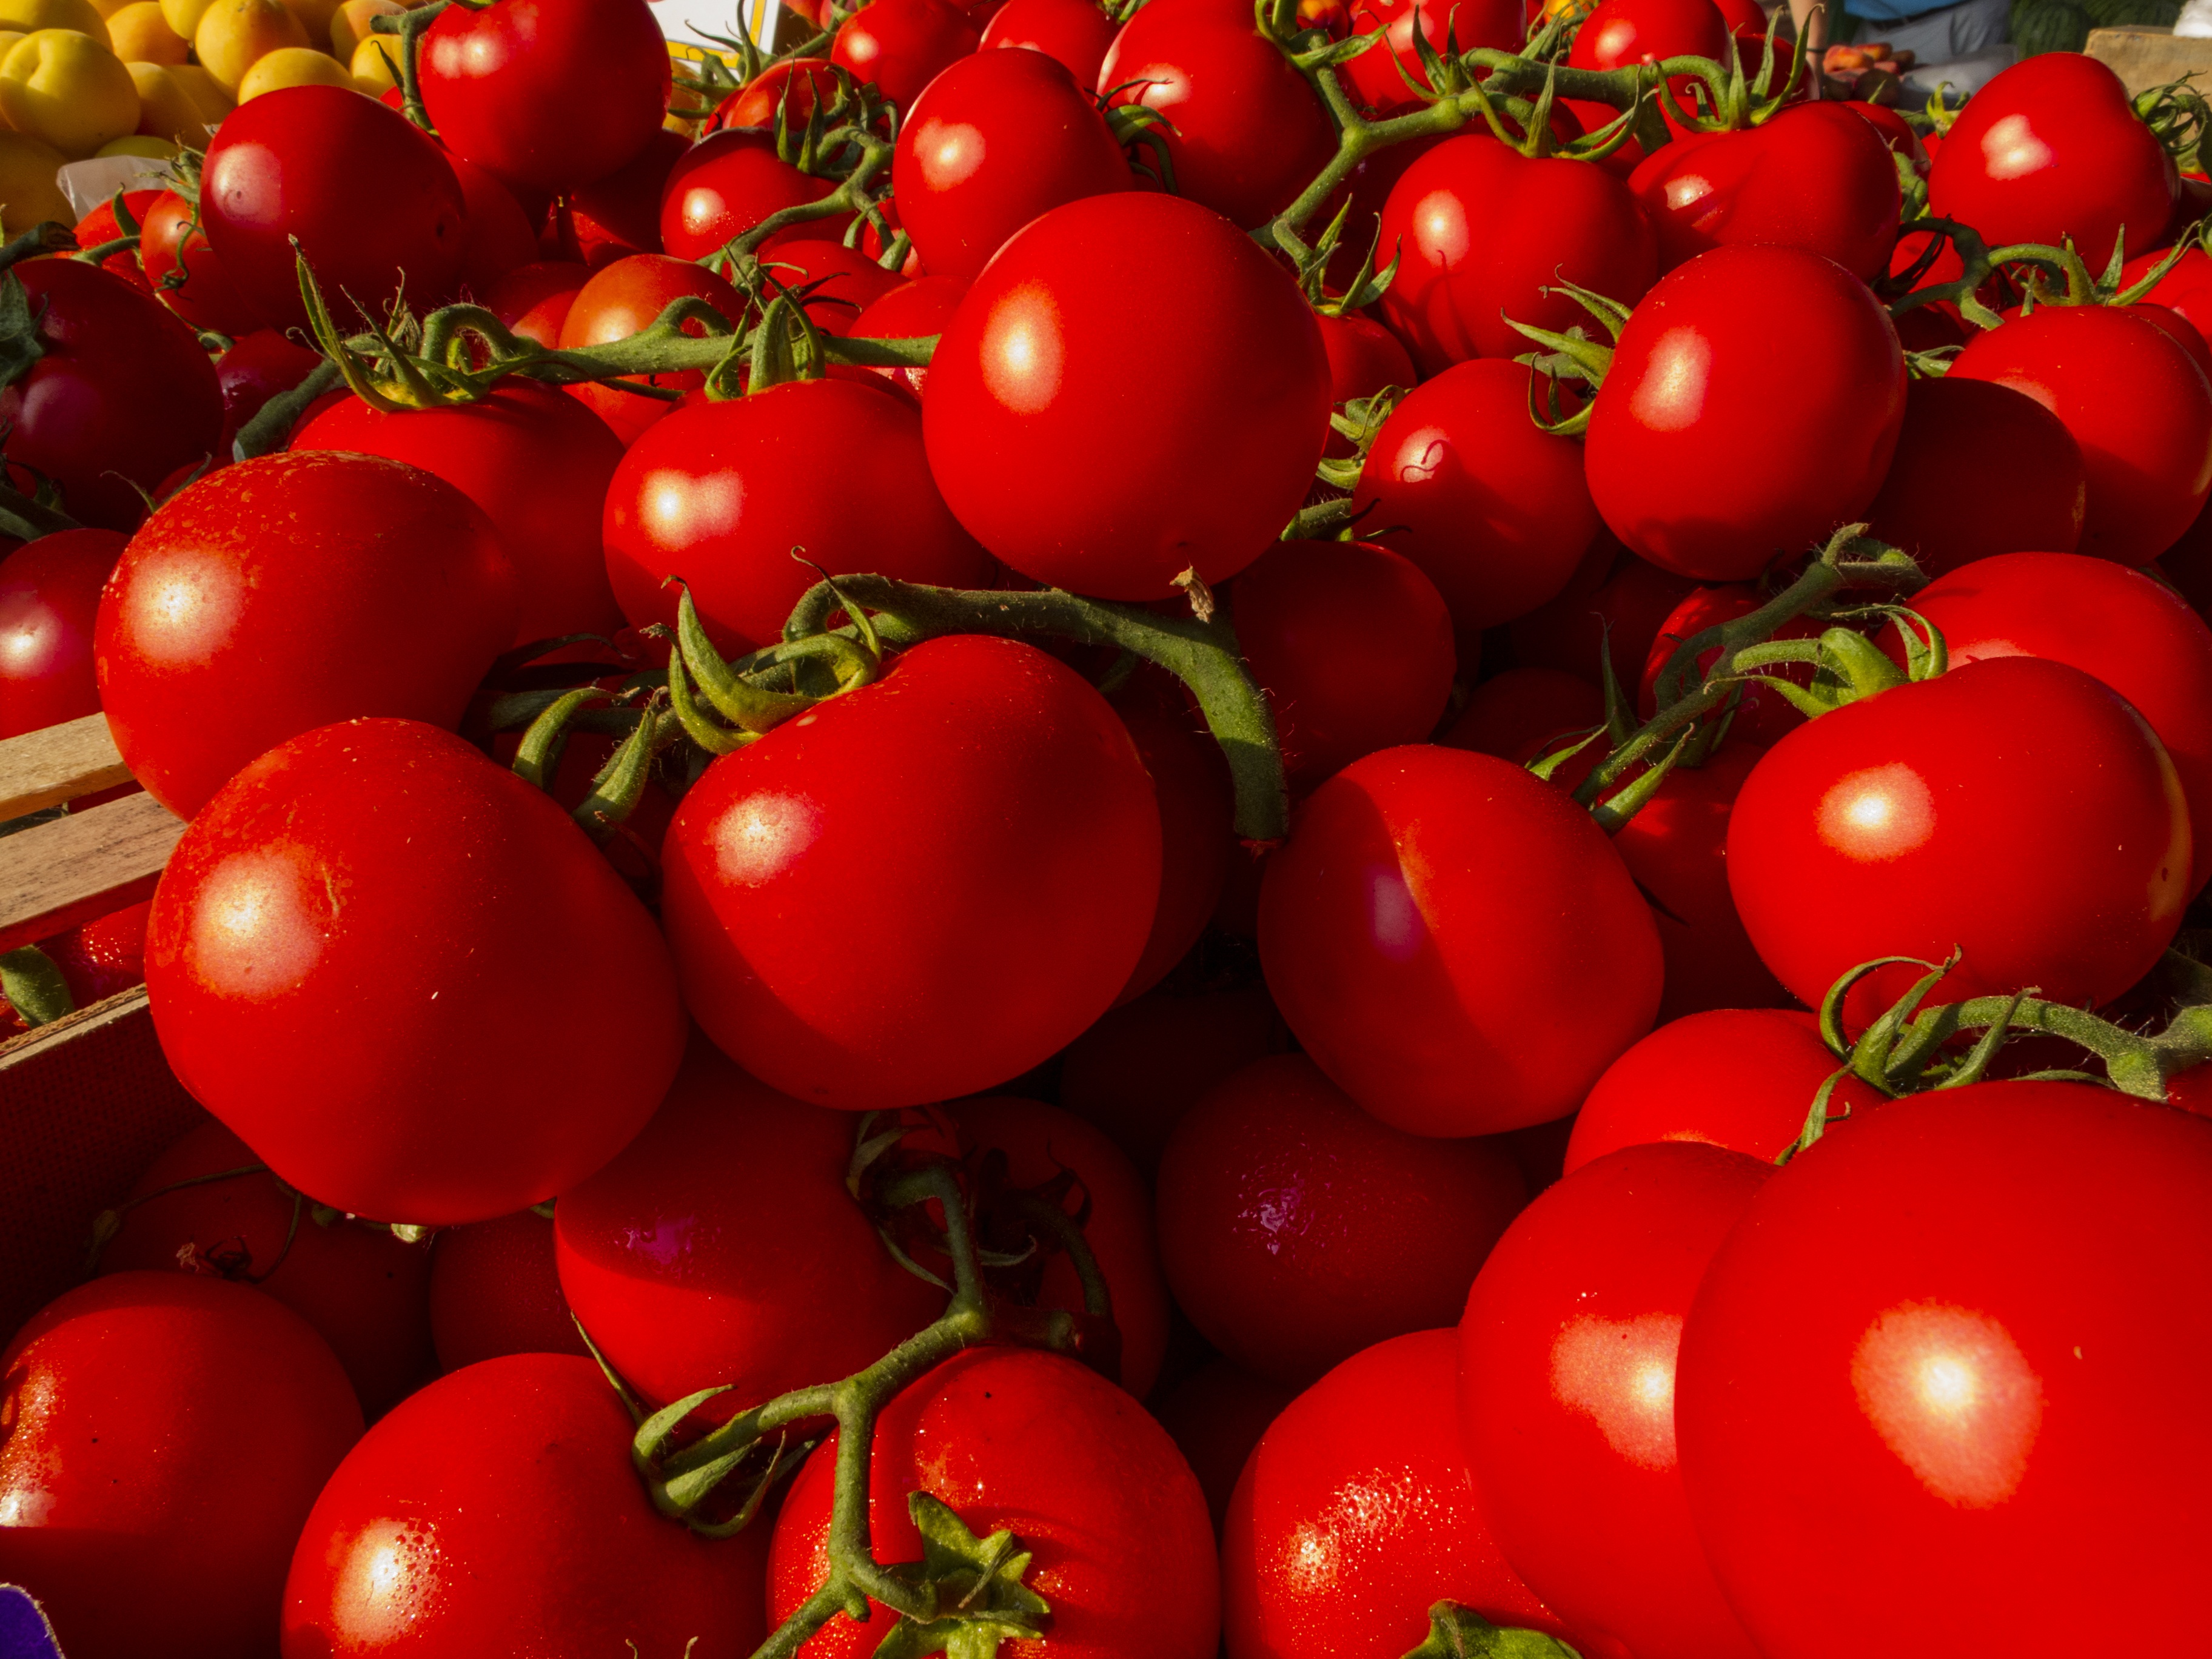
plant, fruit, food, red, produce, vegetable, tomato, vegetables, tomatoes, cherry, flowering plant, acerola, malpighia, land plant, potato and tomato genus